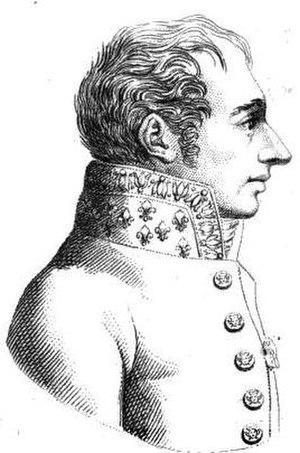
Le premier ministère d’Armand-Emmanuel du Plessis de Richelieu est un ministère de la Restauration conduit par le duc de Richelieu qui dure du 26 septembre 1815 au 29 décembre 1818, sous le règne de Louis XVIII.
Cet article dresse la liste des présidents de l’Assemblée nationale française et des chambres assimilées.
Joseph-Henri-Joachim, vicomte Lainé, né le 11 novembre 1767 à Bordeaux et mort le 17 décembre 1835 à Paris, est un avocat et homme politique français.